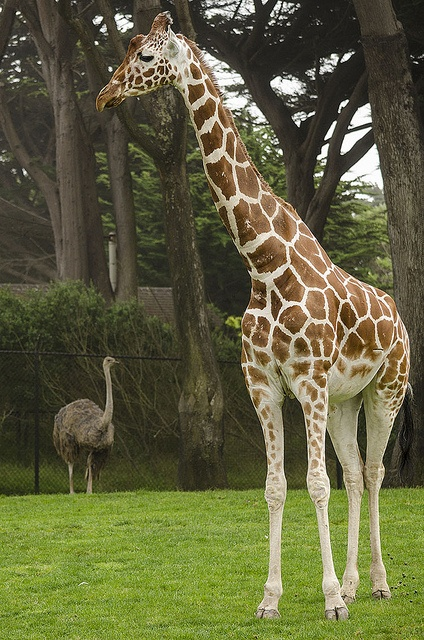
A giraffe stands in the grass near an ostrich.
A giraffe is shown as an ostrich looks on.
A giraffe and an ostrich standing near each other.
a giraffe standing in the foreground with an ostrich behind
A giraffe and an ostrich are in a lawn together.